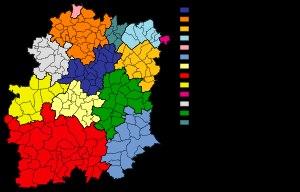
Le département de l'Essonne est un département français situé au sud de Paris, dans la région Île-de-France, pour partie intégré à l'agglomération parisienne, qui tire son nom de la rivière Essonne dont le cours traverse le territoire selon un axe sud-nord jusqu’à la confluence avec la Seine.
Au 1ᵉʳ janvier 2020, les communes du département français de l'Essonne sont regroupées dans cinq communautés d'agglomération et cinq communautés de communes dont le siège est situé dans le département. 153 communes sont regroupées dans des intercommunalités dont le siège est situé hors département. En outre, divers syndicats intercommunaux sans fiscalité propre regroupent les communes autour de compétences propres.